Parrot SA

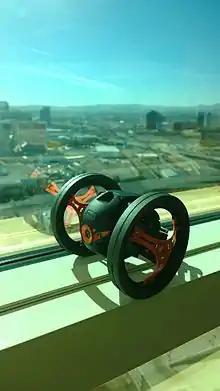
Parrot Jumping Sumo robotic toy

In 1995 Parrot introduced Voicemate, a personal digital assistant with voice recognition. It was used by many visually impaired people, including Stevie Wonder.